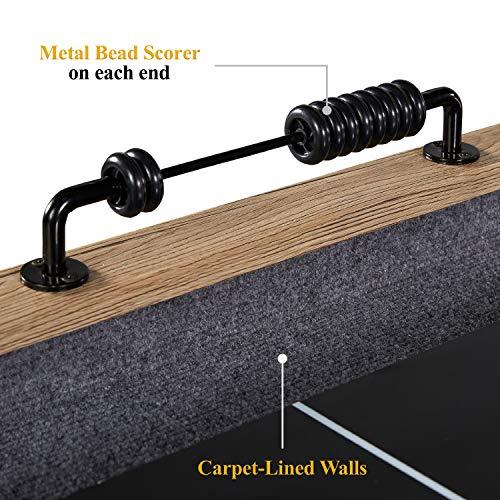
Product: Barrington Collection Shuffleboard Table - Available in Multiple Styles
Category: Sports & Outdoors | Sports & Fitness | Leisure Sports & Game Room | Arcade & Table Games | Shuffleboard | Shuffleboard Tables
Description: Sleek black playfield with UV poly coating for a scratch resistant, fast puck action shuffleboard experience.
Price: Total price:
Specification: Product Dimensions:         108 x 24.5 x 32 inches    |Shipping Weight: 199.2 pounds (View shipping rates and policies)|ASIN: B07ZLC8X34|Item model number: AC108Y19018|    #5    in Shuffleboard Tables